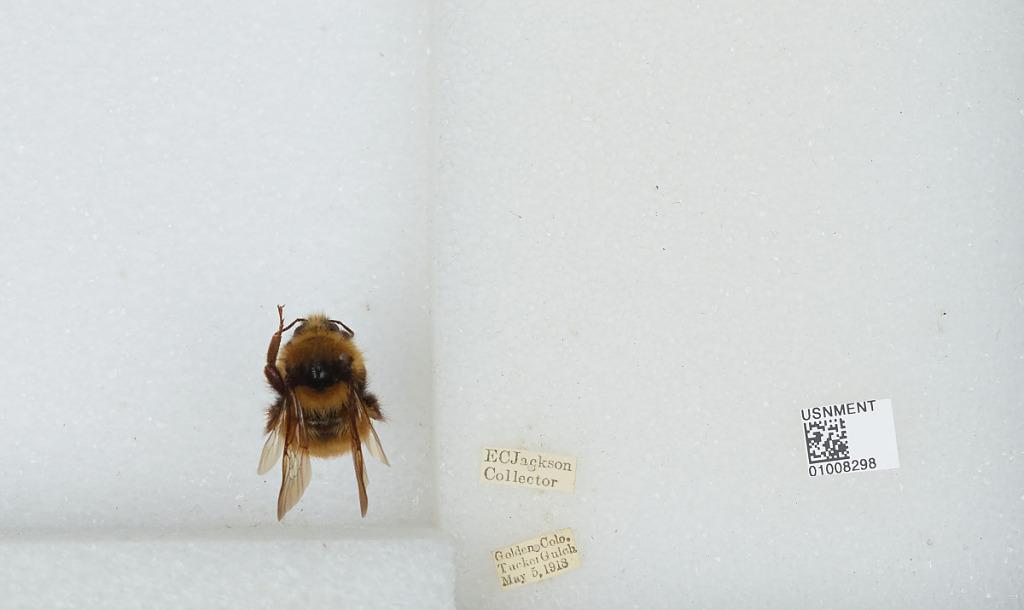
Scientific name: Bombus (Pyrobombus) centralis Cresson
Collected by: E. Jackson
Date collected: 1918-5-5
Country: United States
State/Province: Colorado
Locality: Tucker Gulch, Golden
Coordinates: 39.7622, -105.224